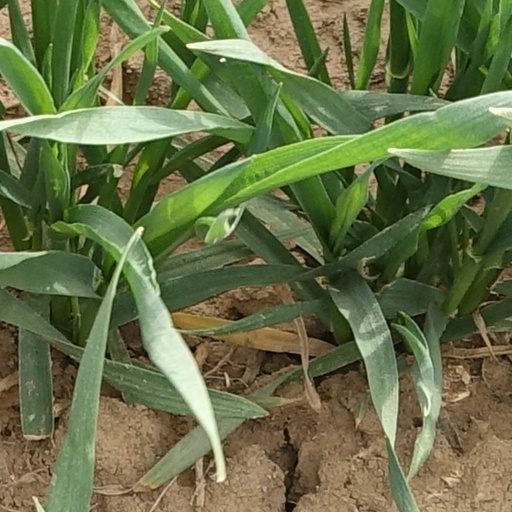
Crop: wheat